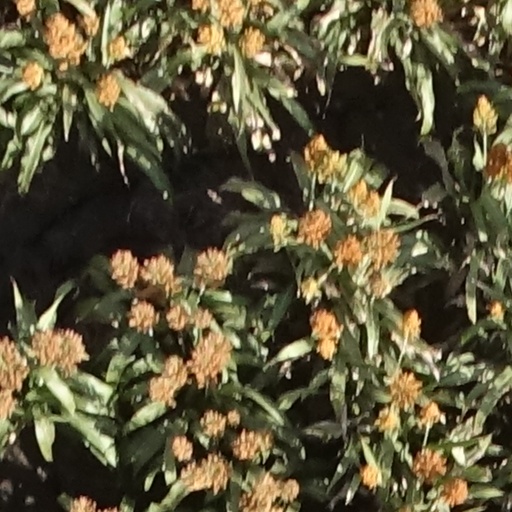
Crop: sorghum